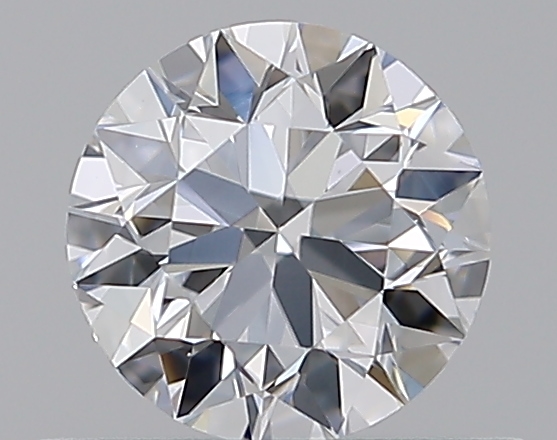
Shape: round
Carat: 0.5
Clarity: VS1
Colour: D
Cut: VG
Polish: EX
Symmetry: VG
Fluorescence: N
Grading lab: GIA
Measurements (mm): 5.01 x 5.06 x 3.16